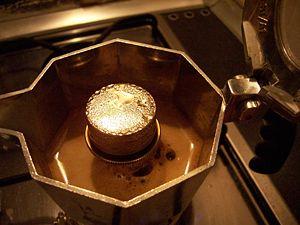
La cafetière moka, appelée aussi cafetière italienne ou macchinetta, est une cafetière pour cuisinière, qui utilise la vapeur d'eau sous pression pour préparer du café. Brevetée par Alfonso Bialetti sous le nom de Moka Express en 1933, l'entreprise Bialetti continue à produire la cafetière Moka Express.